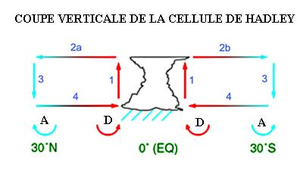
Coupe verticale de la cellule climatique de Hadley entre l'équateur et 30 degrés N et S. L'air chaud et humide converge à l'équateur parce que le facteur de Coriolis y est négligeable et que les vents n'y ont pas de direction privilégiée. L'air se déplace alors vers les zones de pression plus basses (4) où ils s'élèvent en formant des orages (1). C'est la zone dite de convergence intertropicale où les précipitations sont très abondantes mais les vents faibles (le pot-au-noir). Quand les parcelles d'air chaud et humide atteignent la tropopause (limite entre la troposphère et la stratosphère), à environ 12 à 15 km d'altitude, elles ne peuvent monter plus haut ni ne peuvent rester à cet endroit à cause du flux constant venant des basses couches de l'atmosphère. Par conséquent, elles sont repoussées vers le nord (2a) ou le sud (2b) de l'équateur. En s'éloignant de l'équateur, la force de Coriolis augmente ce qui dévie les parcelles vers l'Est (du point de vue d'un observateur terrestre). En se déplaçant vers les Pôles, l'air se refroidit par échange avec l'environnement ce qui éventuellement le rend négativement instable et il commence à descendre (3). Lors de la descente, les parcelles d'air suivent la courbe de gradient thermique adiabatique sèche, ce qui fait qu'elles se réchauffent et que leur humidité relative tombe. Cela se produit autour de 30 à 35 degrés N et S où l'on retrouve la zone de calme subtropical aride dominée par un anticyclone.
L’anticyclone du Pacifique Nord, plus connu sous le nom d’anticyclone d'Hawaï, désigne une région sub-tropicale située dans l’océan Pacifique Nord, autour de 30° à 40°N et 140° à 150°O, où en moyenne on retrouve une large zone de haute pression atmosphérique ou anticyclone.
Un centre d'action est un anticyclone ou une dépression agissant sur une grande étendue gardant une forme ainsi qu'une position géographique quasiment stationnaire sur de longues périodes, telle une saison, ayant alors une grande influence sur le mouvement des flux perturbés et sur la circulation atmosphériques des vents sur la surface qu'il occupe. Ceci ne veut pas dire que la position et l'intensité d'un tel centre correspondent toujours à un anticyclone ou une dépression durant cette période, mais plutôt que la moyenne mensuelle de la pression à cet endroit correspond à ces entités.
L’anticyclone du Pacifique Sud, plus connu sous le nom d’anticyclone de l’île de Pâques, désigne une région sub-tropicale située dans l’océan Pacifique Sud, autour de 30°S et 110°O, où en moyenne on retrouve une large zone de haute pression atmosphérique ou anticyclone.
La météorologie tropicale est la partie de la science météorologique qui étudie les phénomènes et la circulation atmosphérique dans ou provenant de la région s'étendant à 25 degrés, nord et sud, de l'équateur. Cette zone est caractérisée par une faible influence de la force de Coriolis, une circulation saisonnière stable, des températures généralement élevées et des précipitations convectives.
La circulation atmosphérique se caractérise par le mouvement à l'échelle planétaire des différents masses d'air entourant la Terre ce qui redistribue l'énergie solaire en conjonction avec la circulation océanique. Ainsi, comme la Terre est un sphéroïde, la radiation solaire incidente au sol varie entre un maximum aux régions faisant face directement au Soleil, situé selon les saisons plus ou moins loin de l'équateur, et un minimum à celles très inclinés par rapport à ce dernier proches des Pôles. La radiation thermique réémise par le sol est proportionnelle à la quantité d'énergie reçue ce qui génère un réchauffement différentiel entre les deux régions. De sorte que ce déséquilibre thermique a pour conséquence la création de cellules de convection près de l'équateur. Quand on s'éloigne de celui-ci, la rotation de la Terre influence le trajet de l'air selon la répartition des pressions et le tout forme la circulation atmosphérique.
La convergence en météorologie désigne une région de l'atmosphère où les flux d'air de différentes directions se rejoignent pour créer une accumulation de masse qui mène éventuellement à un mouvement vertical d'où la formation de nuages et de précipitations. On distingue la convergence de large échelle, dite synoptique, qui donne des systèmes météorologiques tels les creux barométriques, les dépressions et les cyclones tropicaux; et la convergence à petite échelle qui donnera des nuages isolés comme les cumulus ou les nuages d'orage. L'inverse de la convergence est la divergence.
George Hadley est un avocat et météorologue amateur anglais qui a proposé un modèle de circulation atmosphérique, la cellule de Hadley, qui explique les vents d'est constants dans les tropiques appelés alizés. Ceux-ci revêtaient une importante capitale pour la navigation à voile et la compréhension du phénomène était donc la bienvenue. Il est le frère de l'astronome John Hadley.
L’anticyclone de l'Atlantique Sud, plus connu sous le nom d’anticyclone de Sainte-Hélène, désigne une région sub-tropicale située dans l’océan Atlantique Sud, autour de 25°S 15°O, où en moyenne on retrouve une large zone de haute pression atmosphérique ou anticyclone.
La convection atmosphérique désigne l'ensemble des mouvements internes de l'atmosphère terrestre résultant d'une instabilité de l'air due à une différence de température verticale ou horizontale. Son intensité dépend du taux de décroissance de cette température et donne des mouvements organisés dans la couche d'air instable, entraînant des transferts verticaux de chaleur, de quantité de mouvement et d'humidité. Le mouvement convectif peut se produire autant à partir du sol qu'en altitude dans une couche d'air instable plus ou moins épaisse. Il est donc possible de parler de convection profonde ou restreinte ce qui influencera ses impacts.